William Tell (opera)

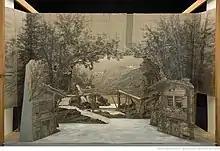
Set design for act 1 in a 19th-century production

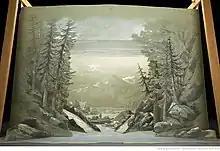
Set design for act 2 by Charles-Antoine Cambon

"By the shore of Lake Lucerne, at Bürglen in the canton of Uri"